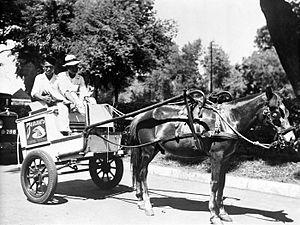
Le Kuningan, ou Kumingan, est une race de poney originaire de l'Ouest de l'île de Java, en Indonésie.